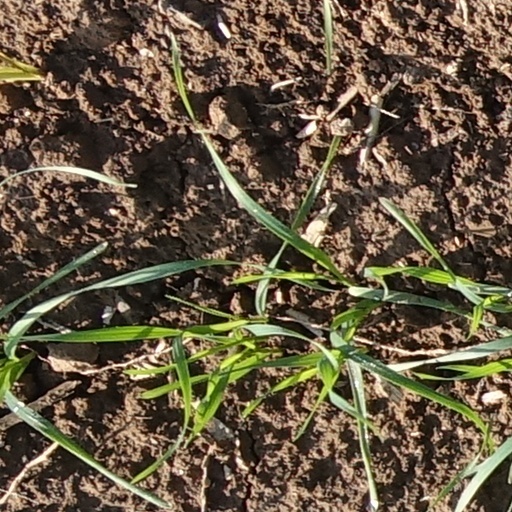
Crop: wheat